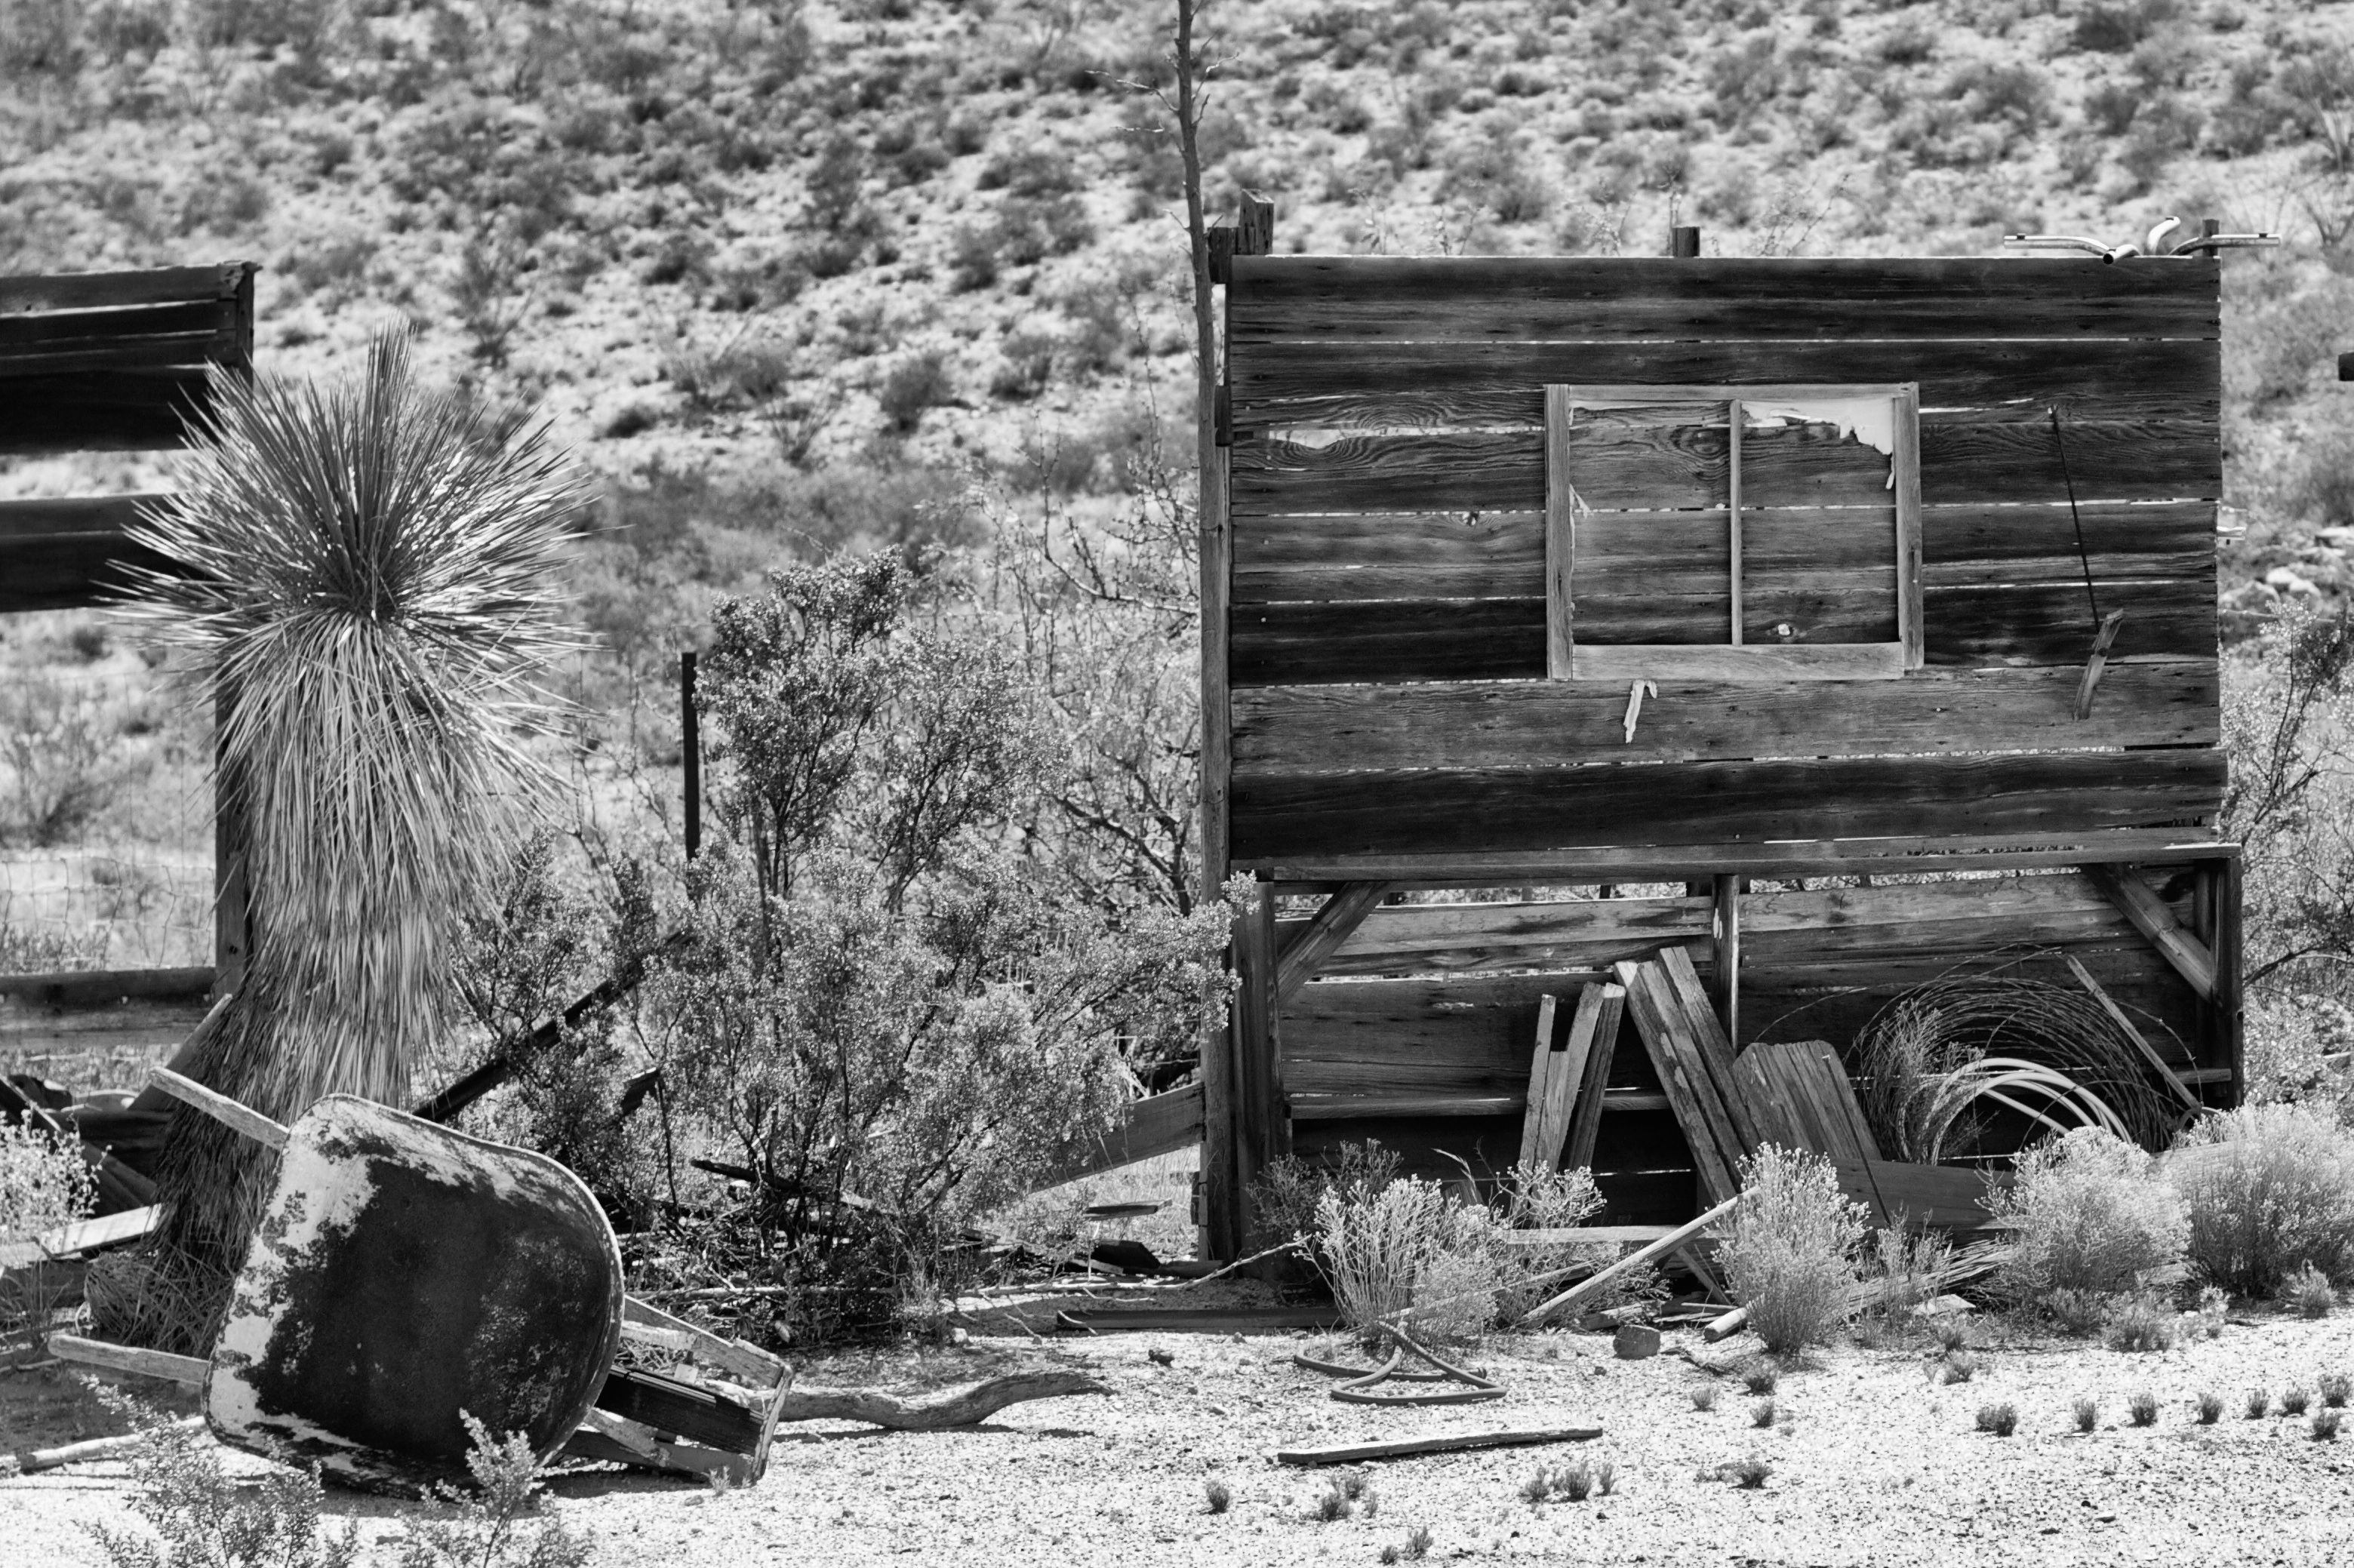
tree, winter, black and white, wood, house, home, shack, monochrome, bw, ruins, photograph, rural area, monochrome photography